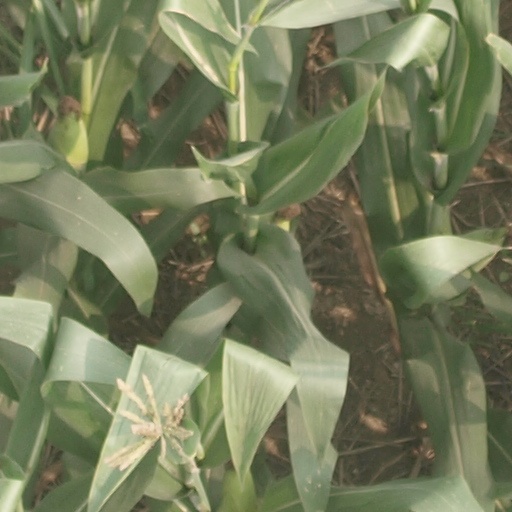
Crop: maize; corn